List of culinary nuts

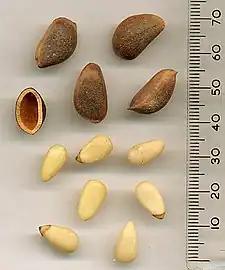
Pine nuts are edible gymnosperm seeds.

A gymnosperm, from the Greek "", meaning "naked seed", is a seed that does not have an enclosure. The following gymnosperms are culinary nuts. All but the ginkgo nut are from evergreens.